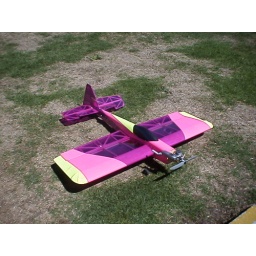
This purple model airplane has been stolen in the vicinity of the Stellenbosch model flying club on the 10th of December 2007